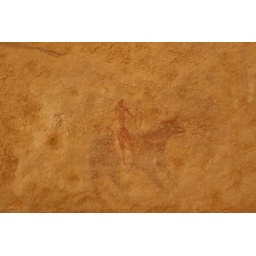
when looking closely, you see the cow has probably been painted around the original person